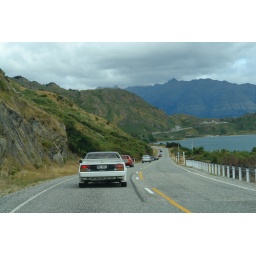
The road to Haast, beside lake Hawea